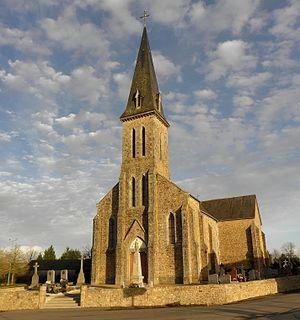
Église Notre-Dame de Montreuil-des-Landes (35). Façade occidentale.
Montreuil-des-Landes est une commune française située dans le département d'Ille-et-Vilaine en Région Bretagne, peuplée de 240 habitants.